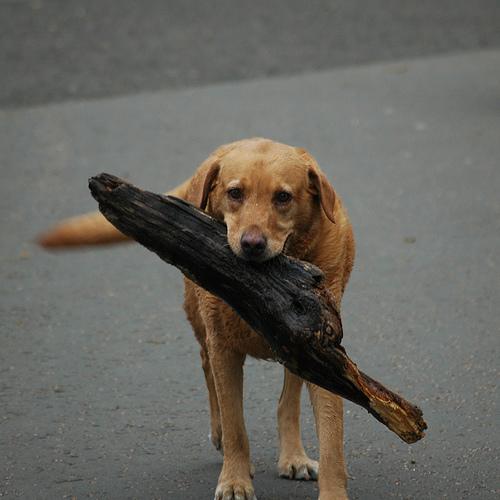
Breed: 5355-n000126-golden_retriever